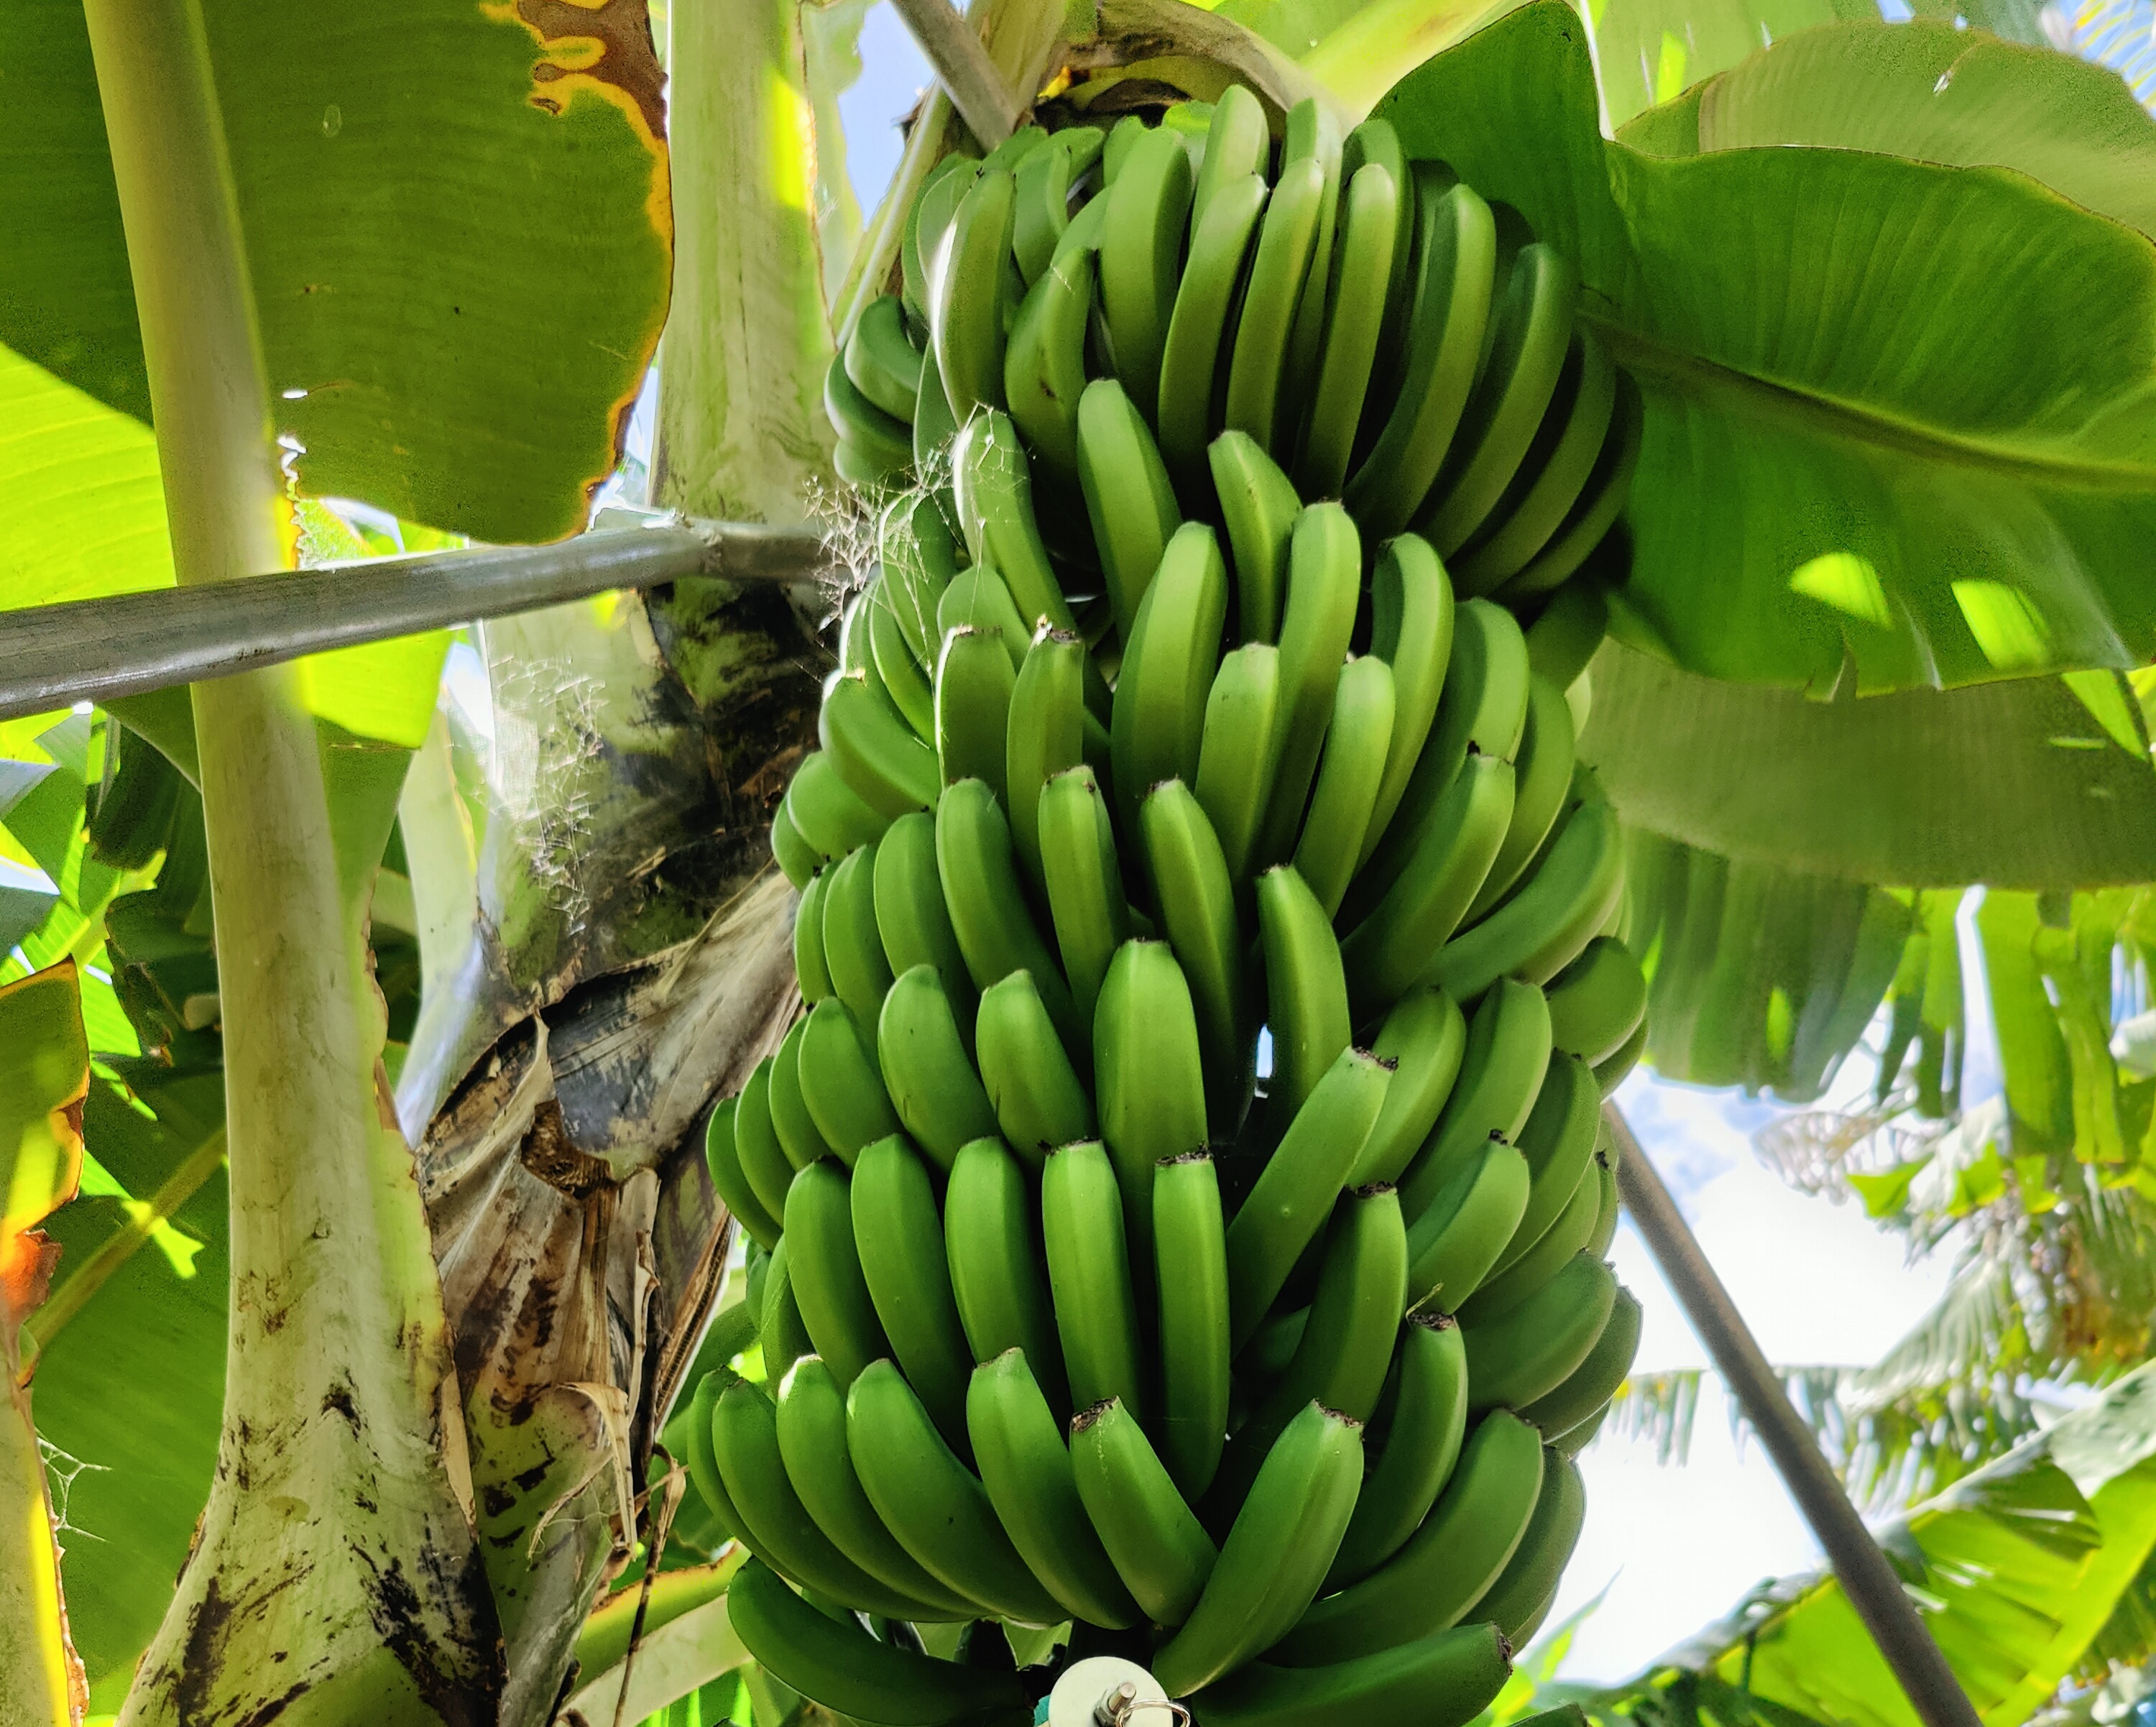
Label: Keep